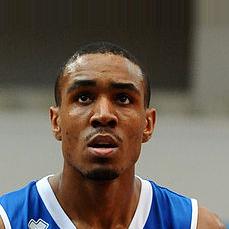
Age: 26